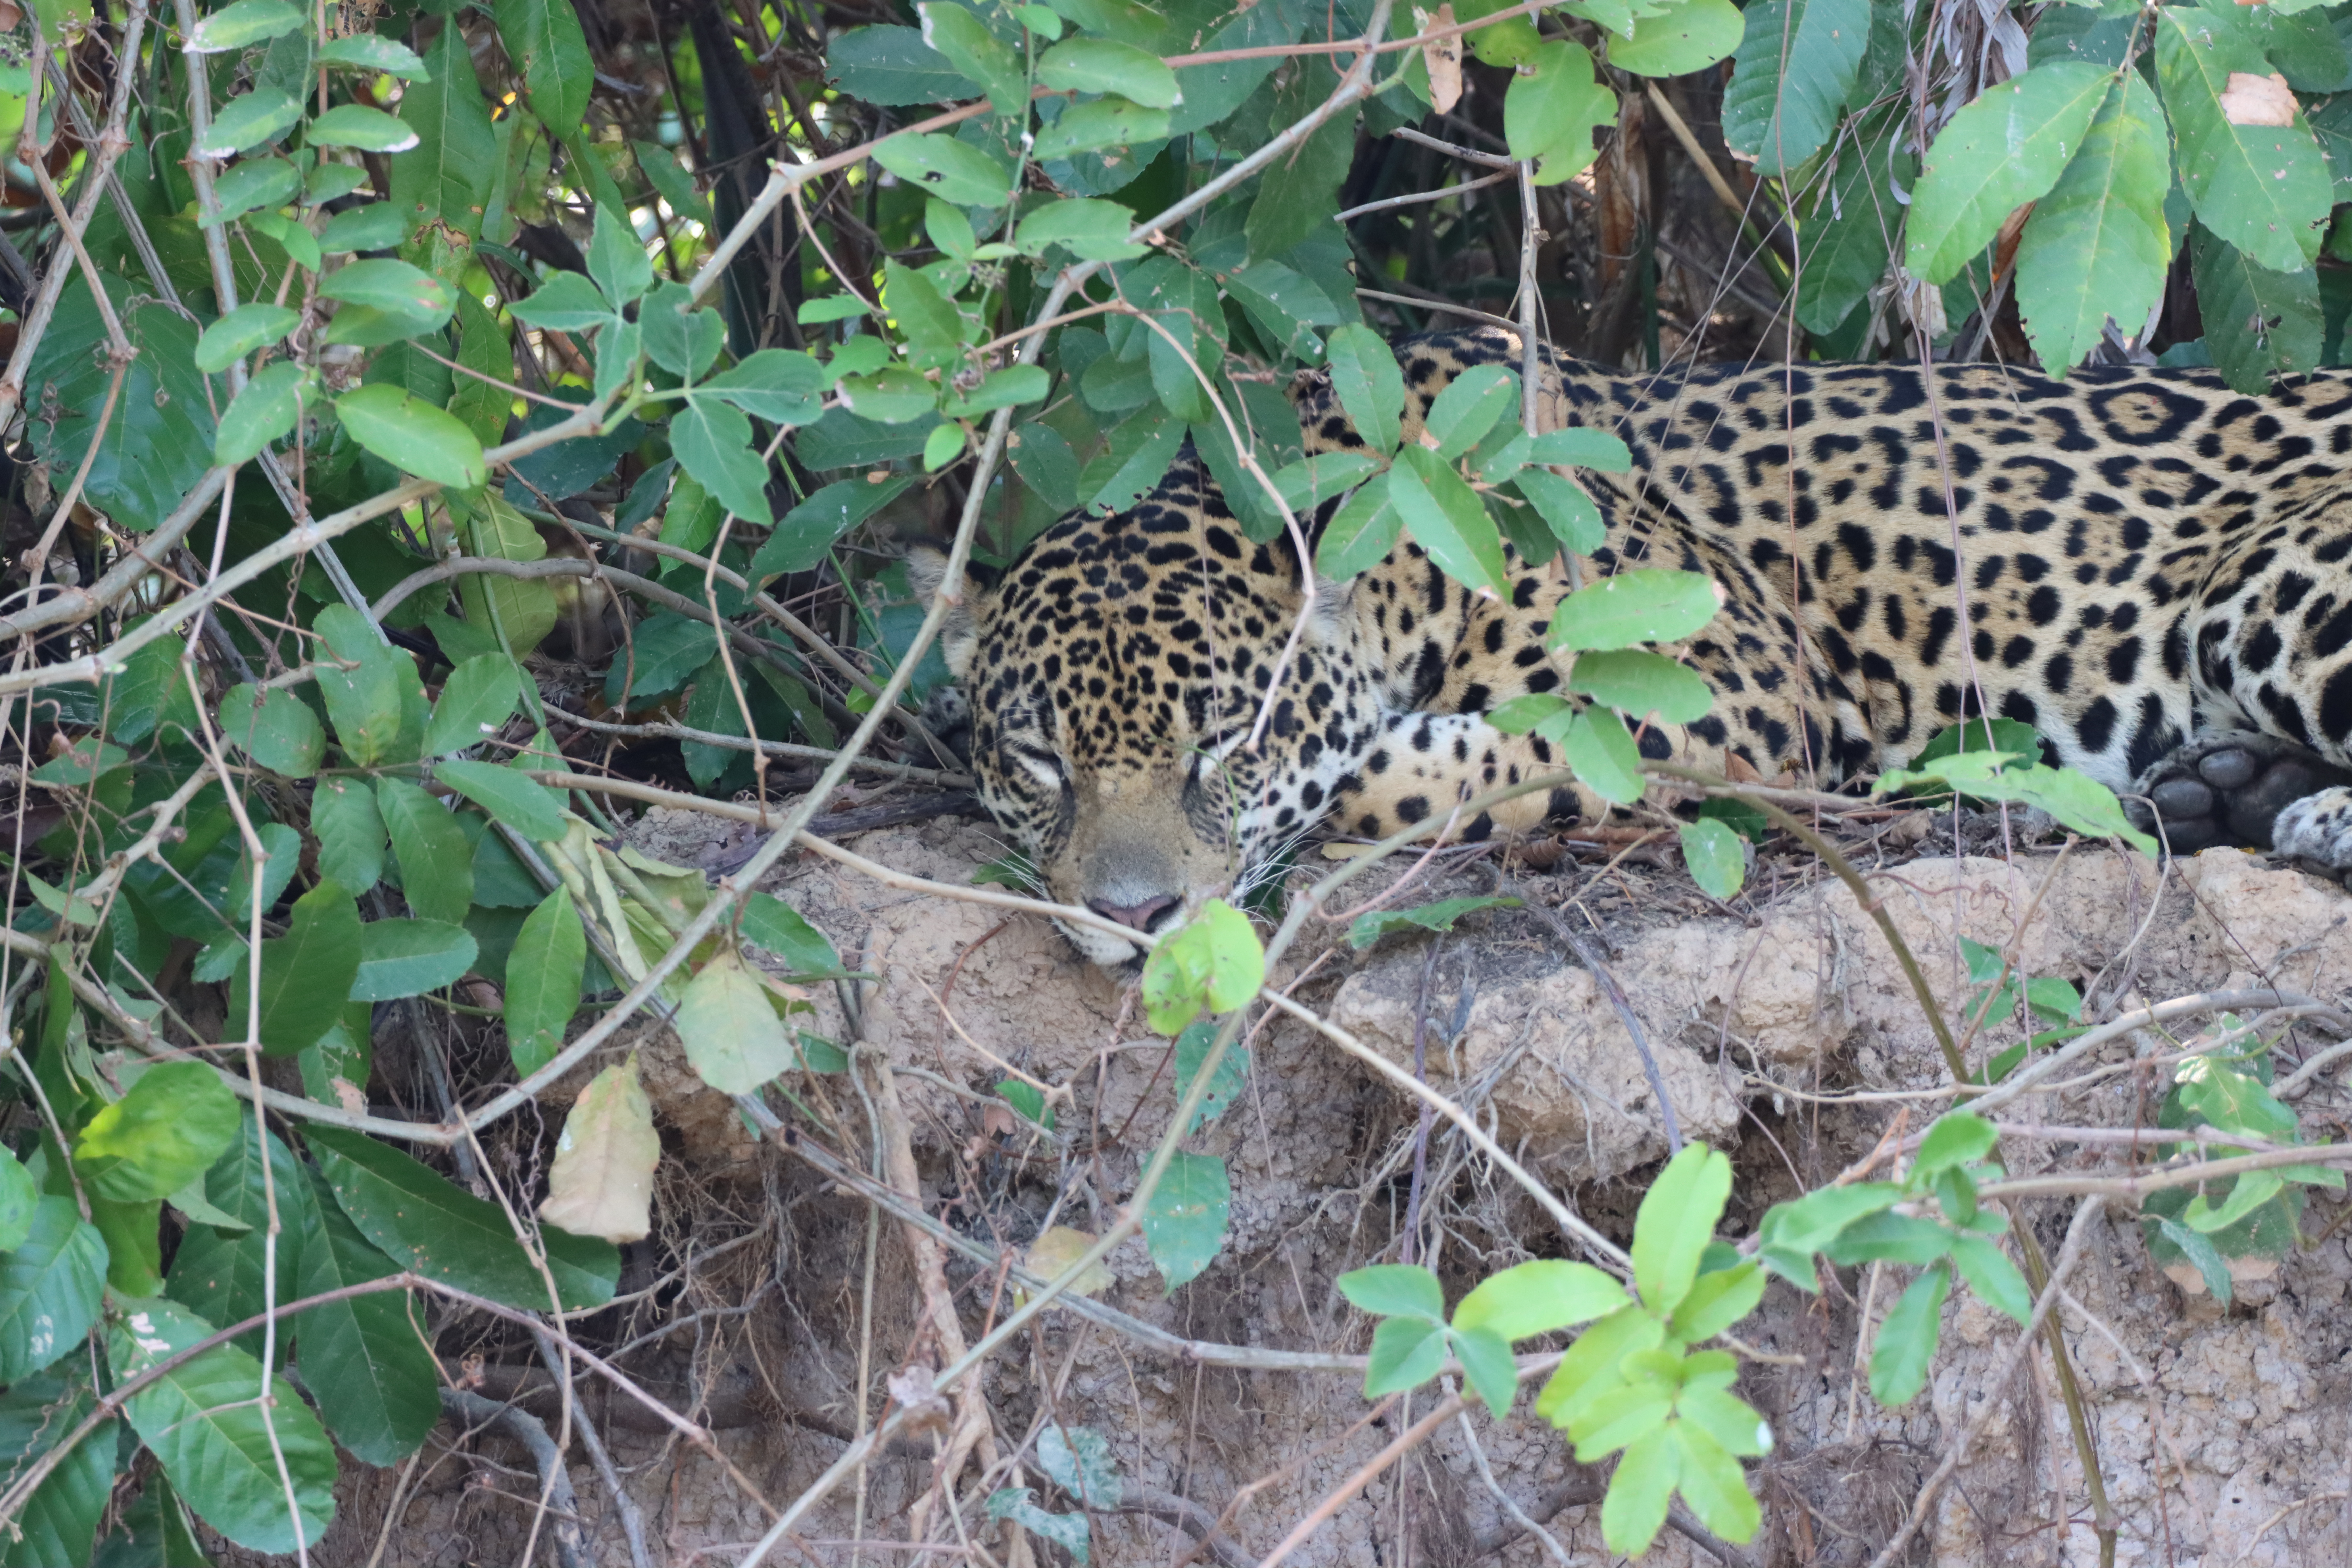
Jaguar: Guaraci